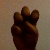
The image shows a hand gesture representing the letter 'E' in Indian Sign Language.